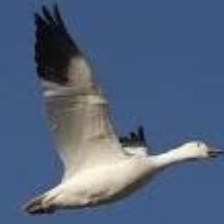
Species: SNOW GOOSE
Scientific name: ANSER CAERULESCENS
ImageNet parent category: goose